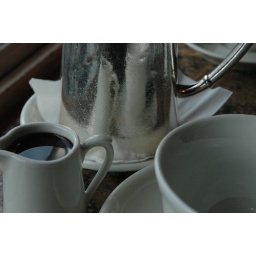
The sky reflected in the melted chocolate, the cups and chocolate reflected in the silver pitcher. I love La Flore en l'Isle.